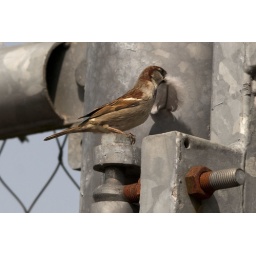
A bird spotted hopping in and out of the Marwell tiger enclosure gathering nesting material.